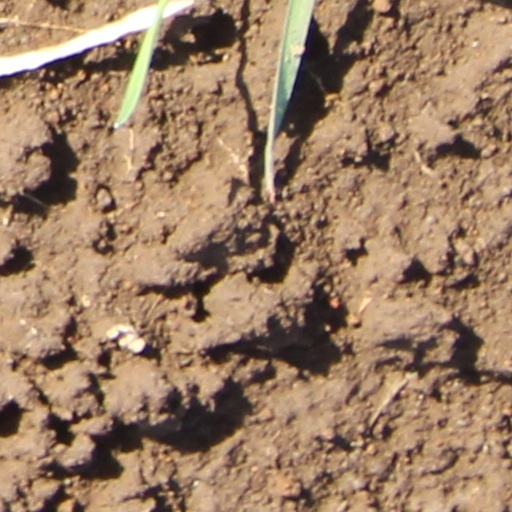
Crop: wheat